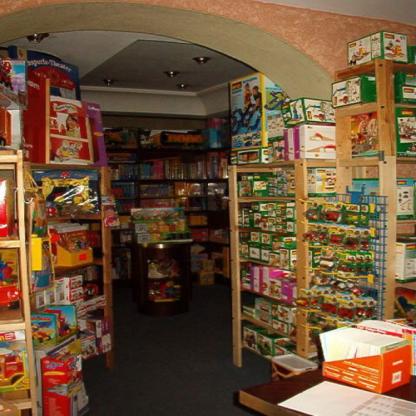
Scene: Indoor